Infrared heater

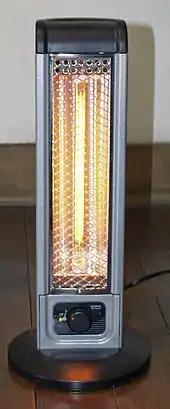
A household infrared electric heater

An infrared heater or heat lamp is a heating appliance containing a high-temperature emitter that transfers energy to a cooler object through electromagnetic radiation. Depending on the temperature of the emitter, the wavelength of the peak of the infrared radiation ranges from to 1 mm. No contact or medium between the emitter and cool object is needed for the energy transfer. Infrared heaters can be operated in vacuum or atmosphere.